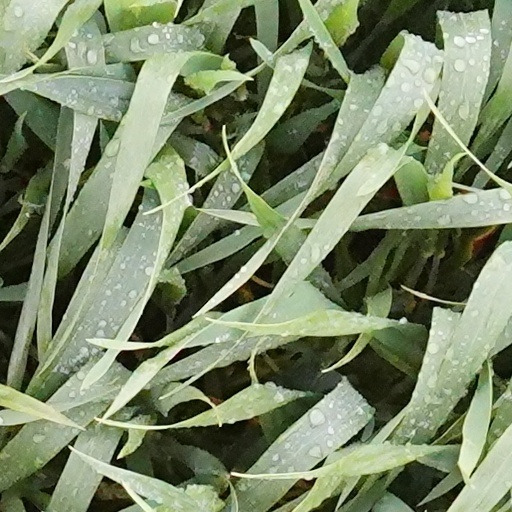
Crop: wheat